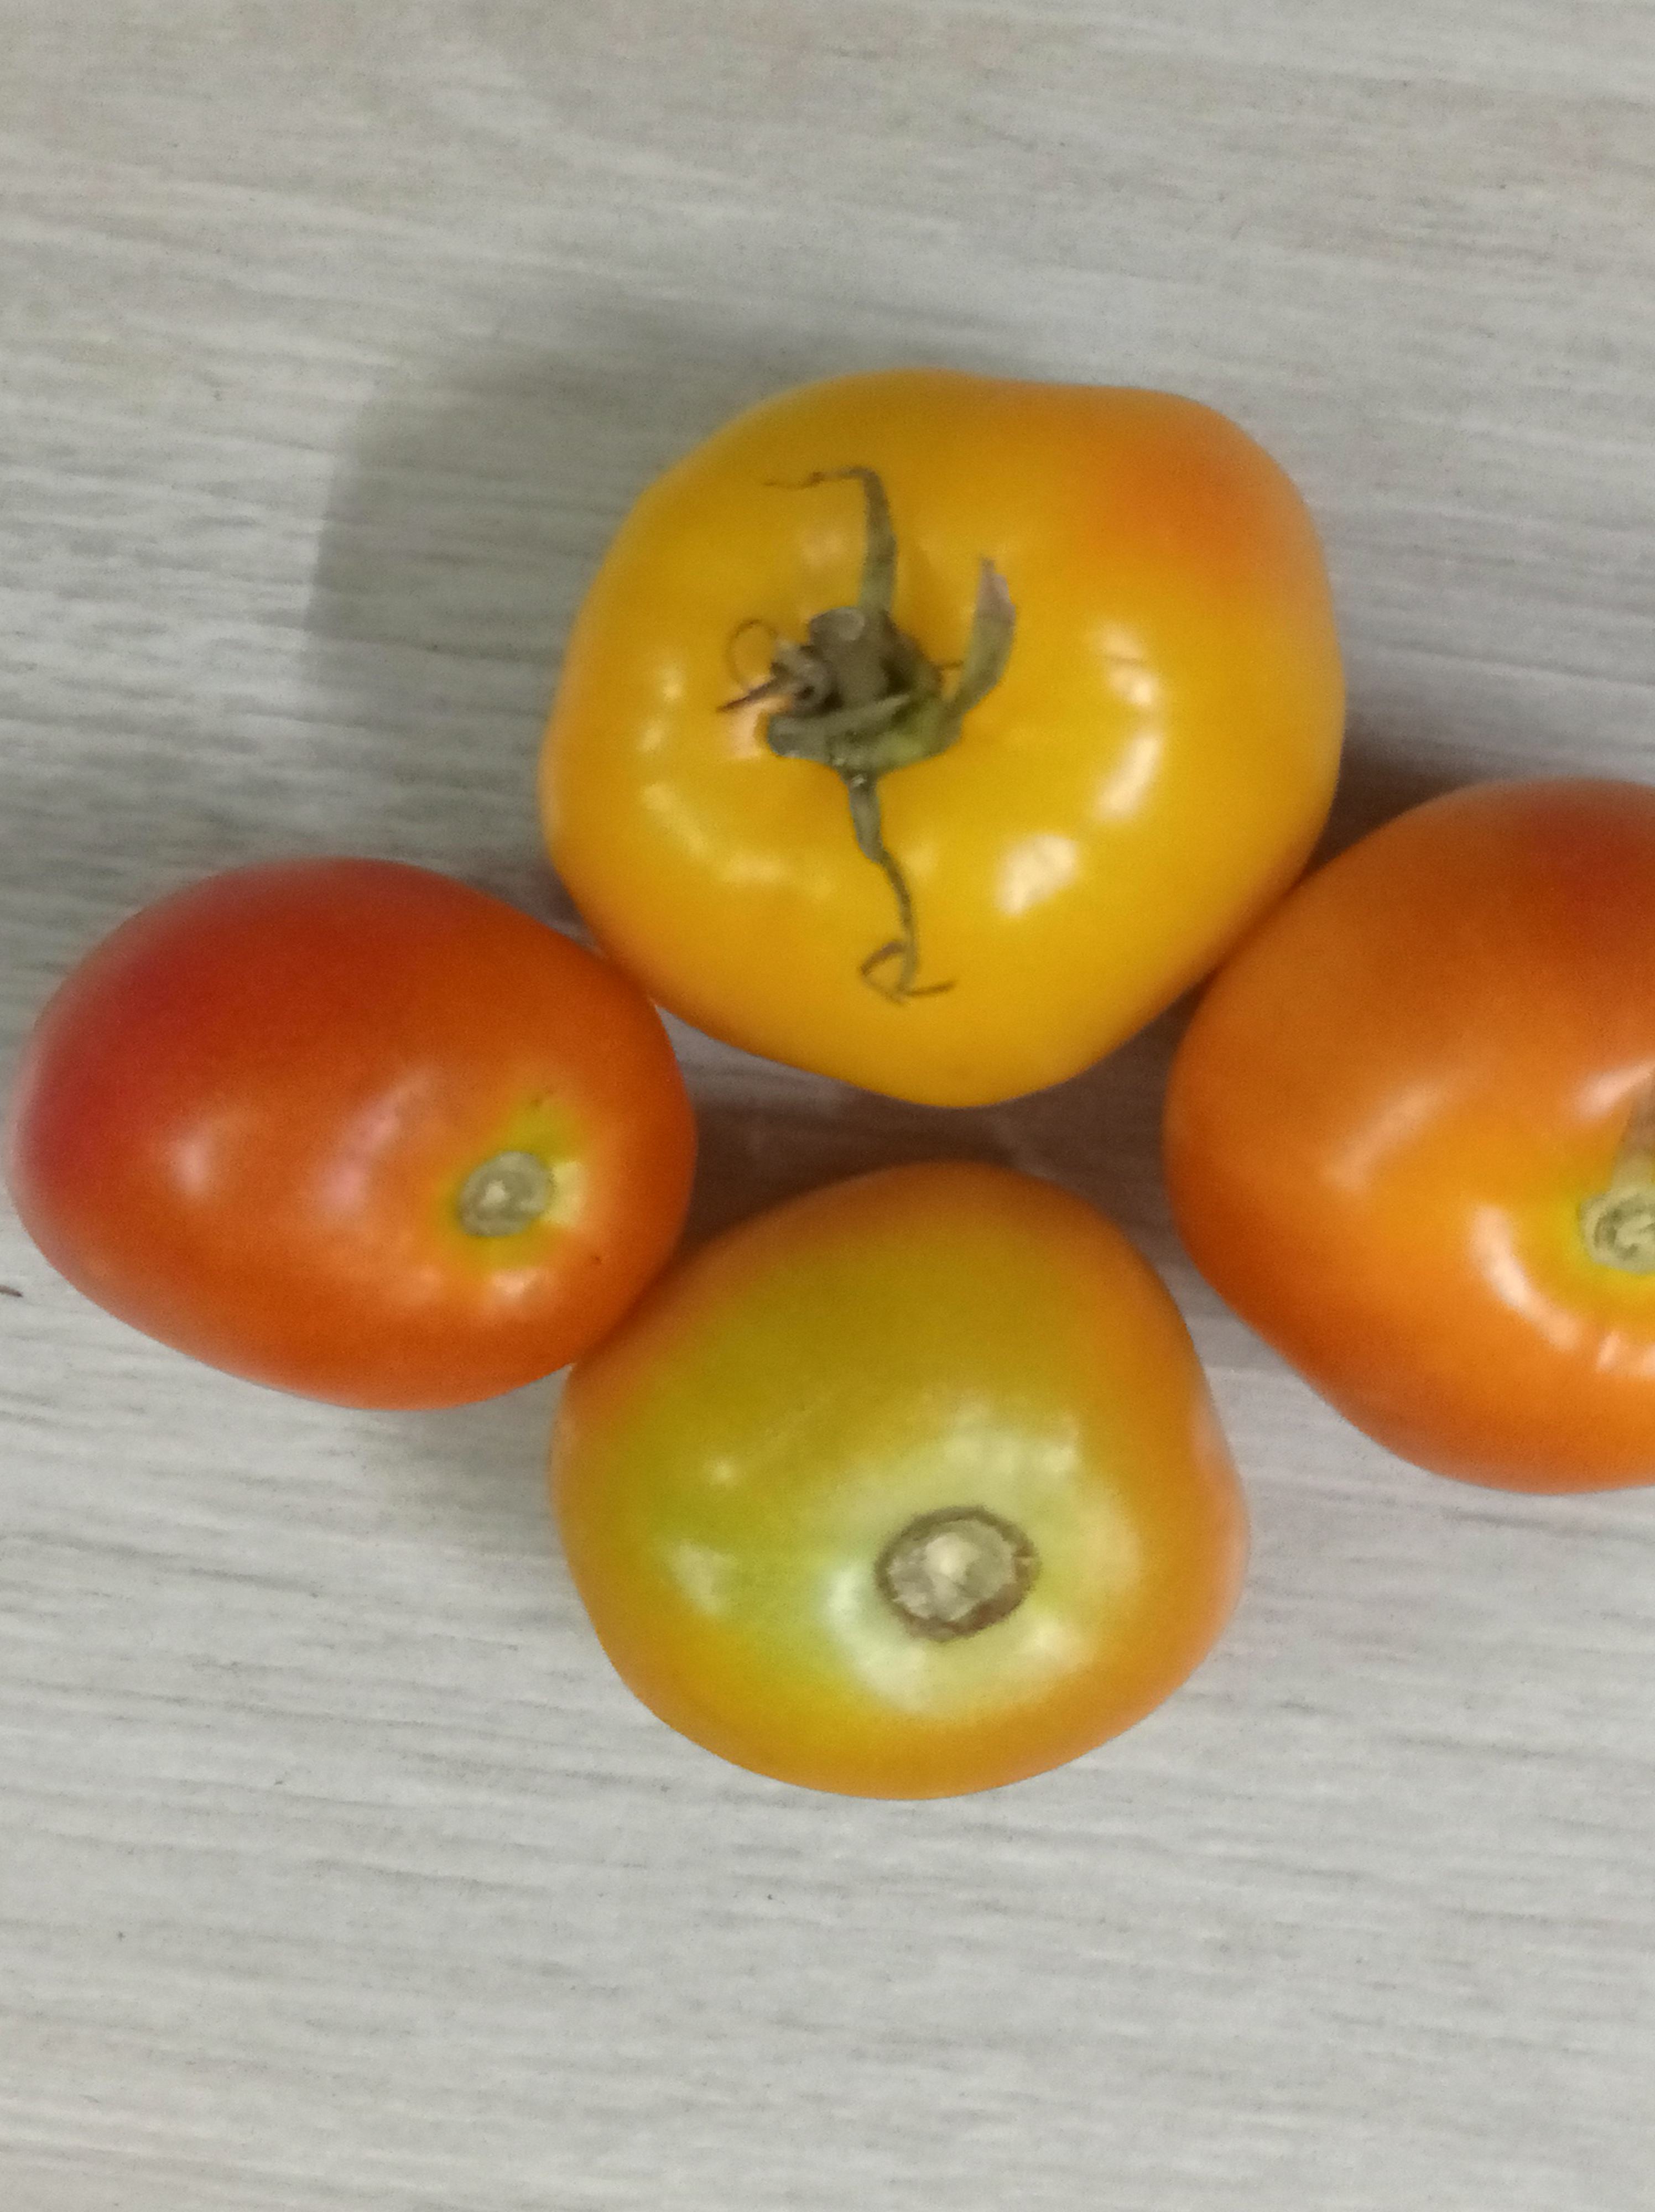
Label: Fresh